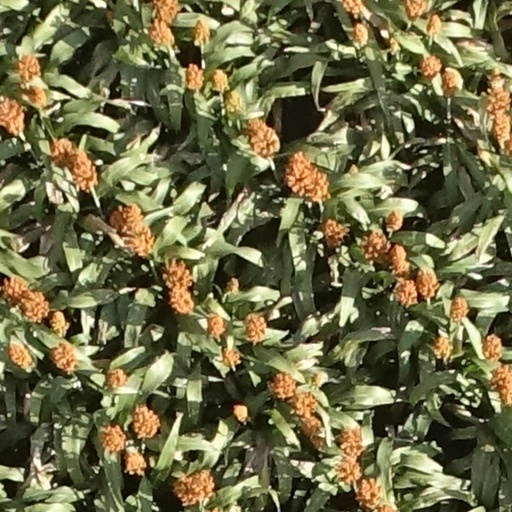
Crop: sorghum